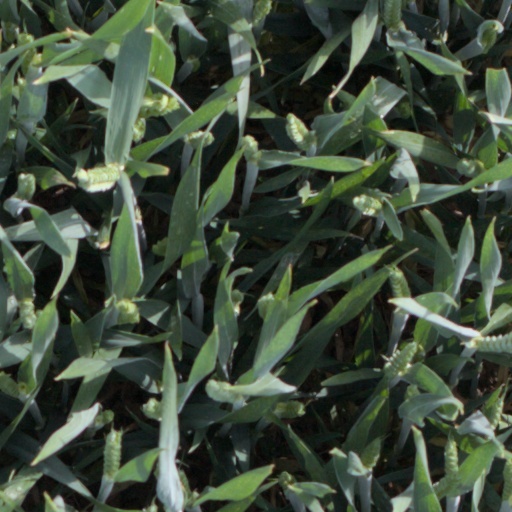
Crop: wheat